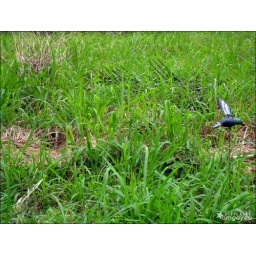
A broken bird decor in an empty lot across our house